Portland–Montreal pipeline

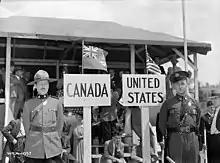
A Royal Canadian Mounted Police constable and a Vermont State Police trooper stand on the border before the official ceremony commemorating the joining of the pipeline.

The pipeline traces its history to the early years of World War II when oil shipments to Canada were severely disrupted by the "Kriegsmarine" during the Battle of the St. Lawrence and the larger Battle of the Atlantic. In order to safely transport oil to central Canada, a pipeline was proposed to connect the relatively secure Port of Portland in Maine with refineries in Montreal.